Sacaba

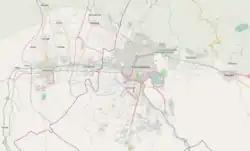
Map showing the location of Sacaba

At the time of census 2001 Sacaba had 92,581 residents. Due to the lack of space in Cochabamba city's boundaries, several new urbanization complexes have been built within the that separate Sacaba from Cochabamba city. Many of these residential complexes have been constructed for employees from enterprises based in the city.